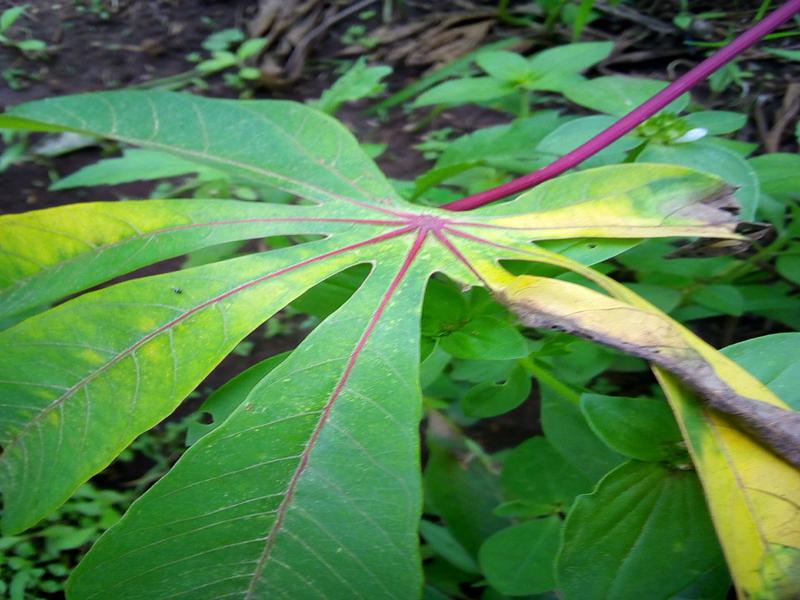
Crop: cassava
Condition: bacterial_blight